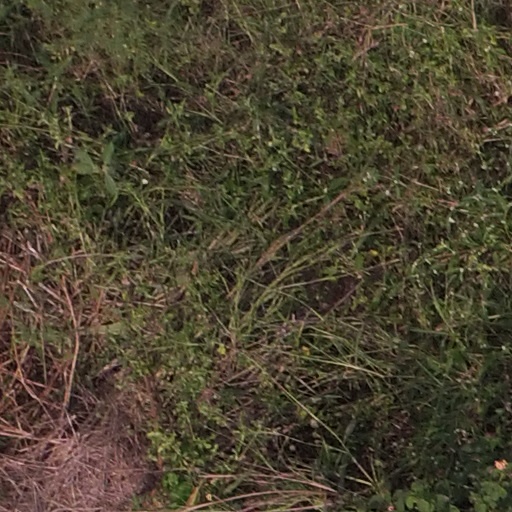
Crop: maize; corn